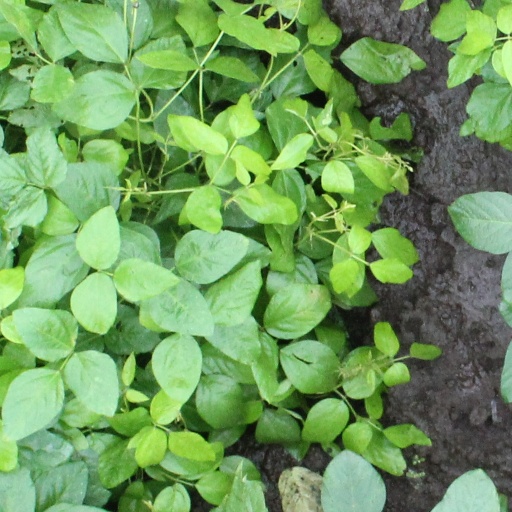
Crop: soybean